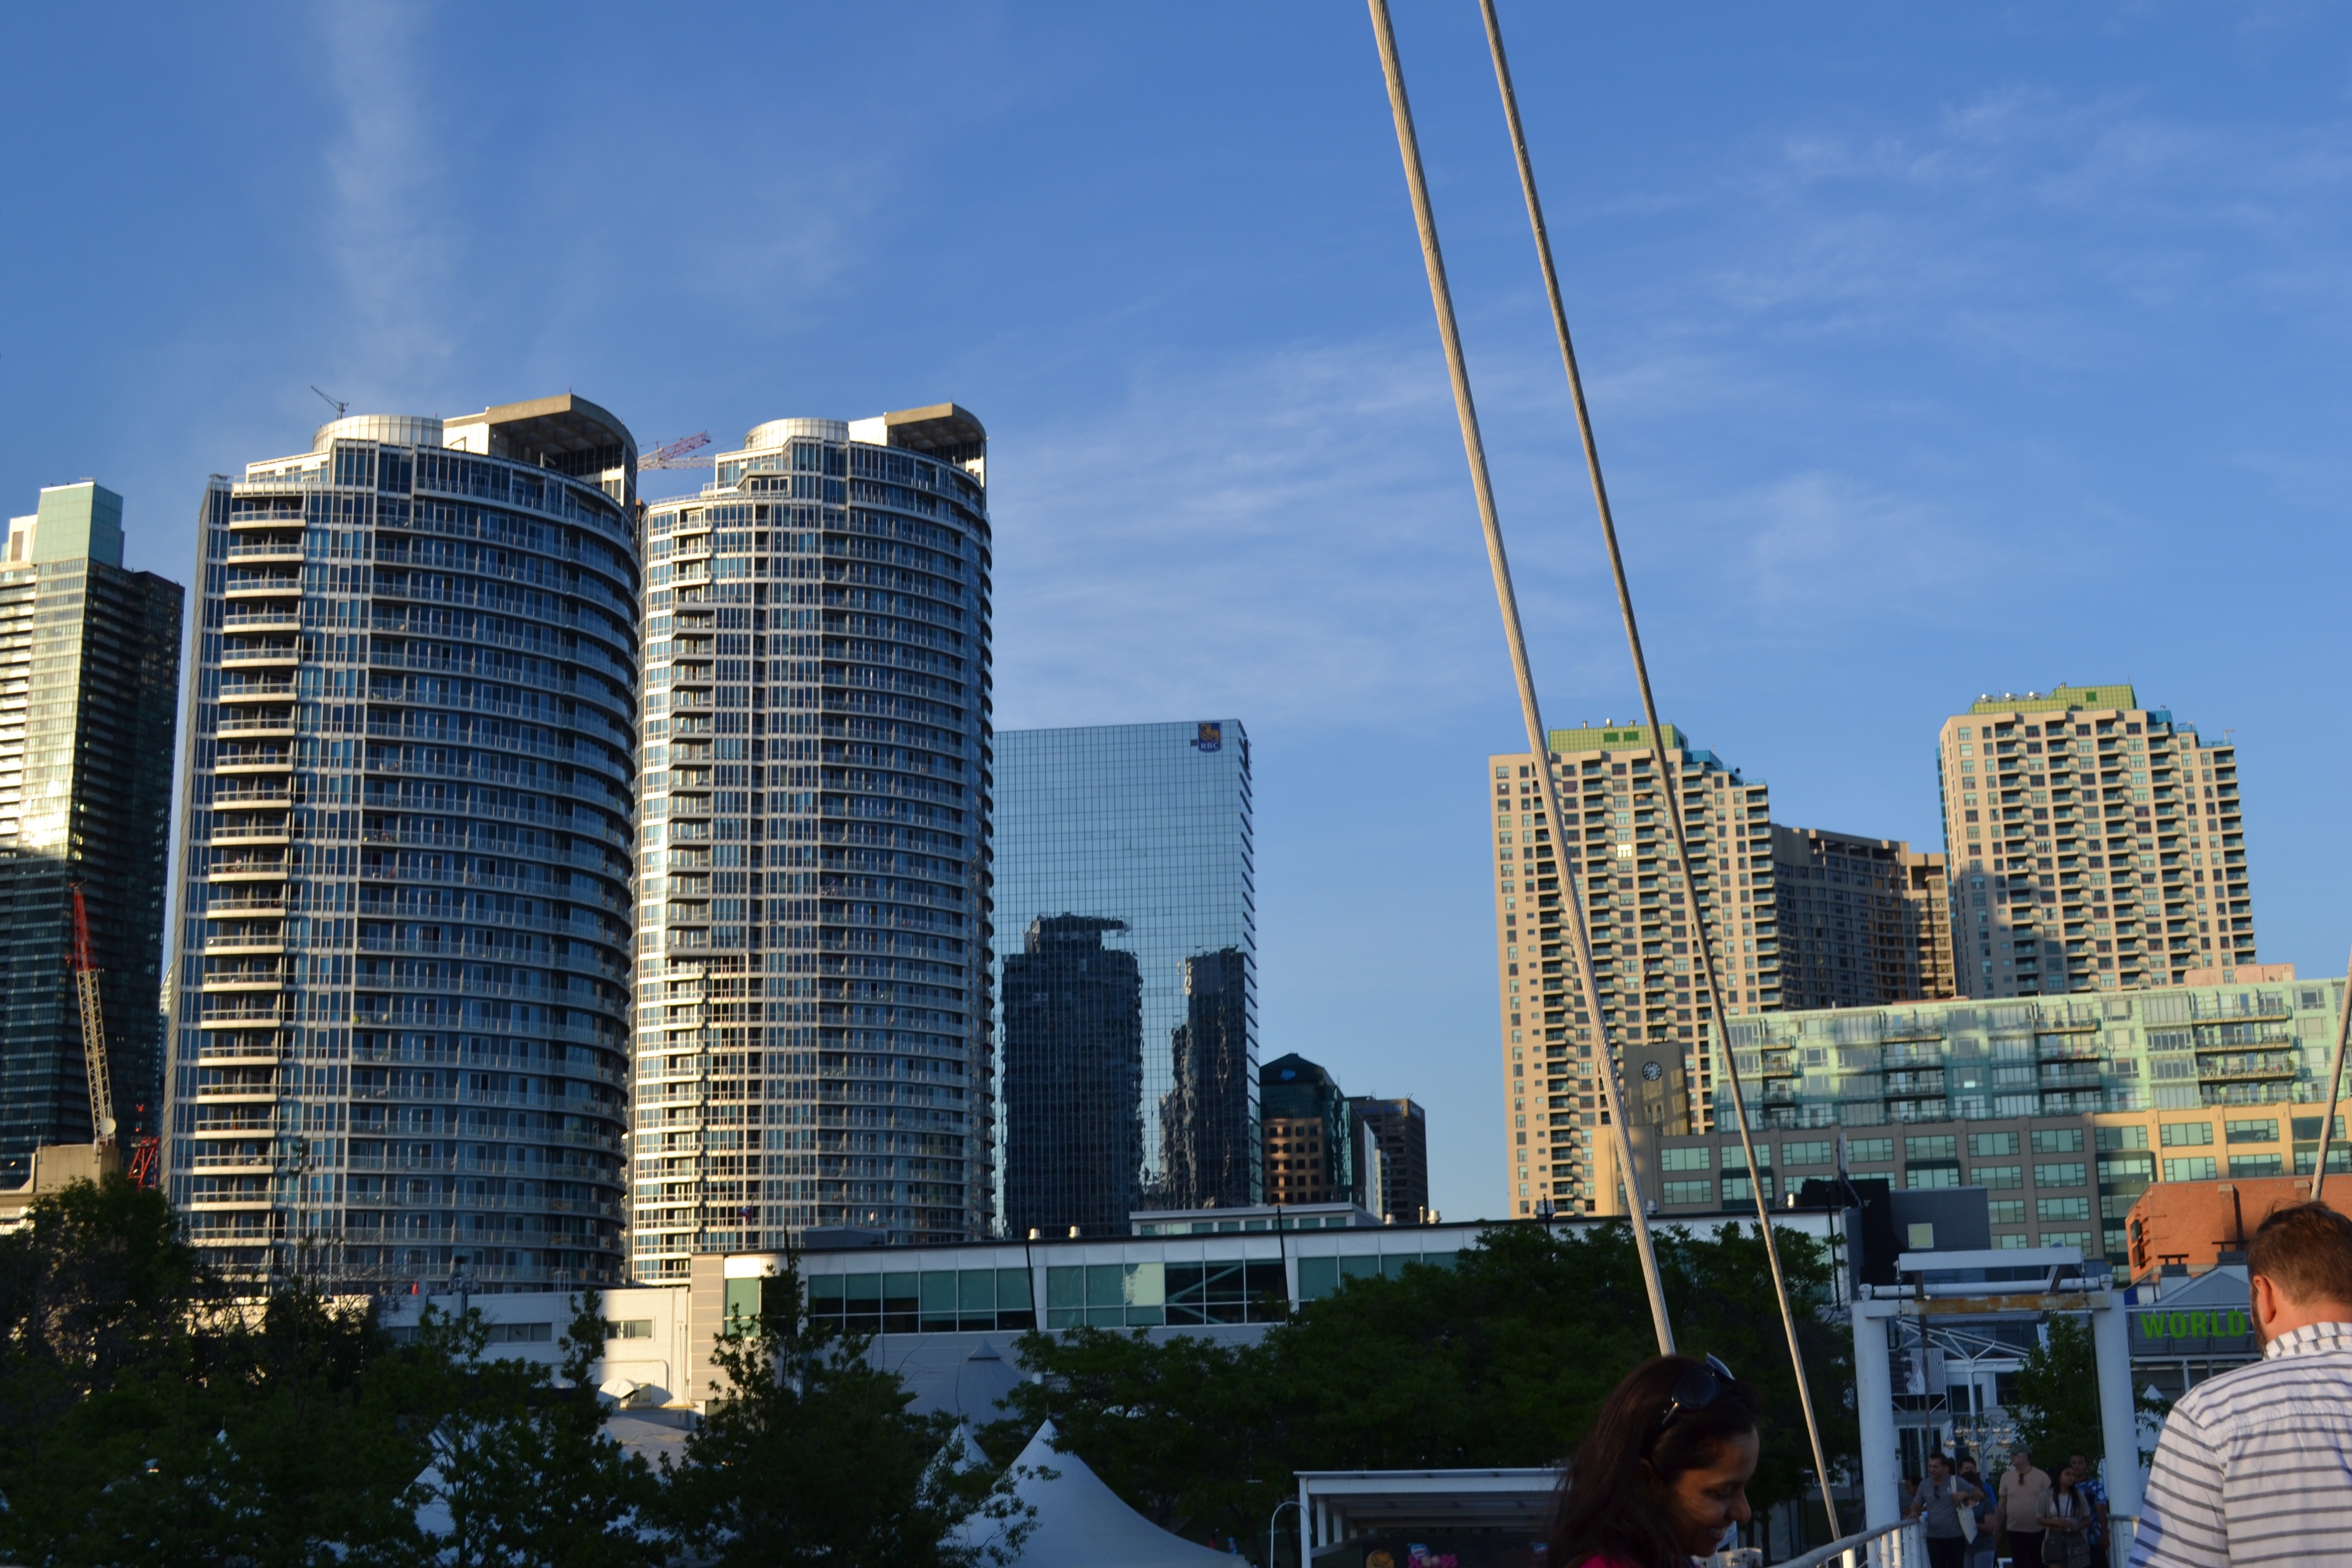
architecture, skyline, city, skyscraper, cityscape, downtown, tower, landmark, tower block, metropolis, condominium, neighbourhood, urban area, residential area, human settlement, metropolitan area